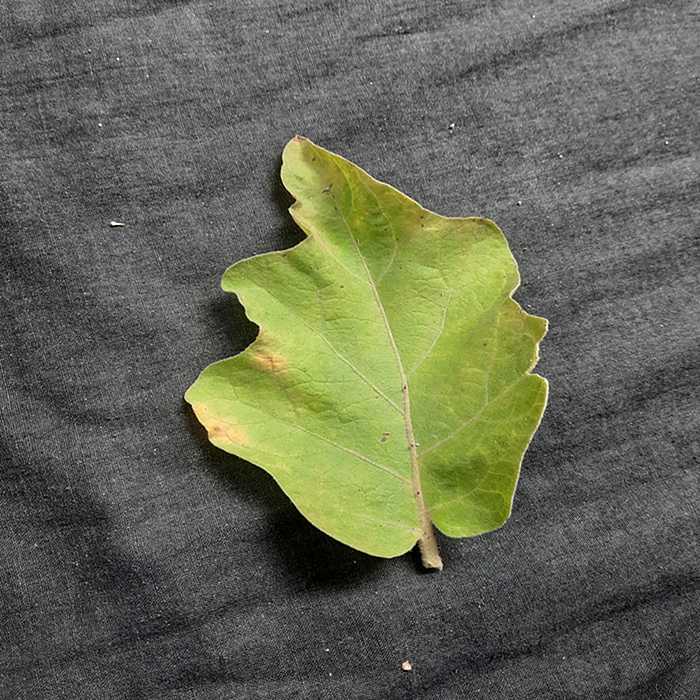
Plant: Eggplant
Label: Eggplant verticillium wilt